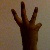
The image shows a hand gesture representing the number 6 in Indian Sign Language.